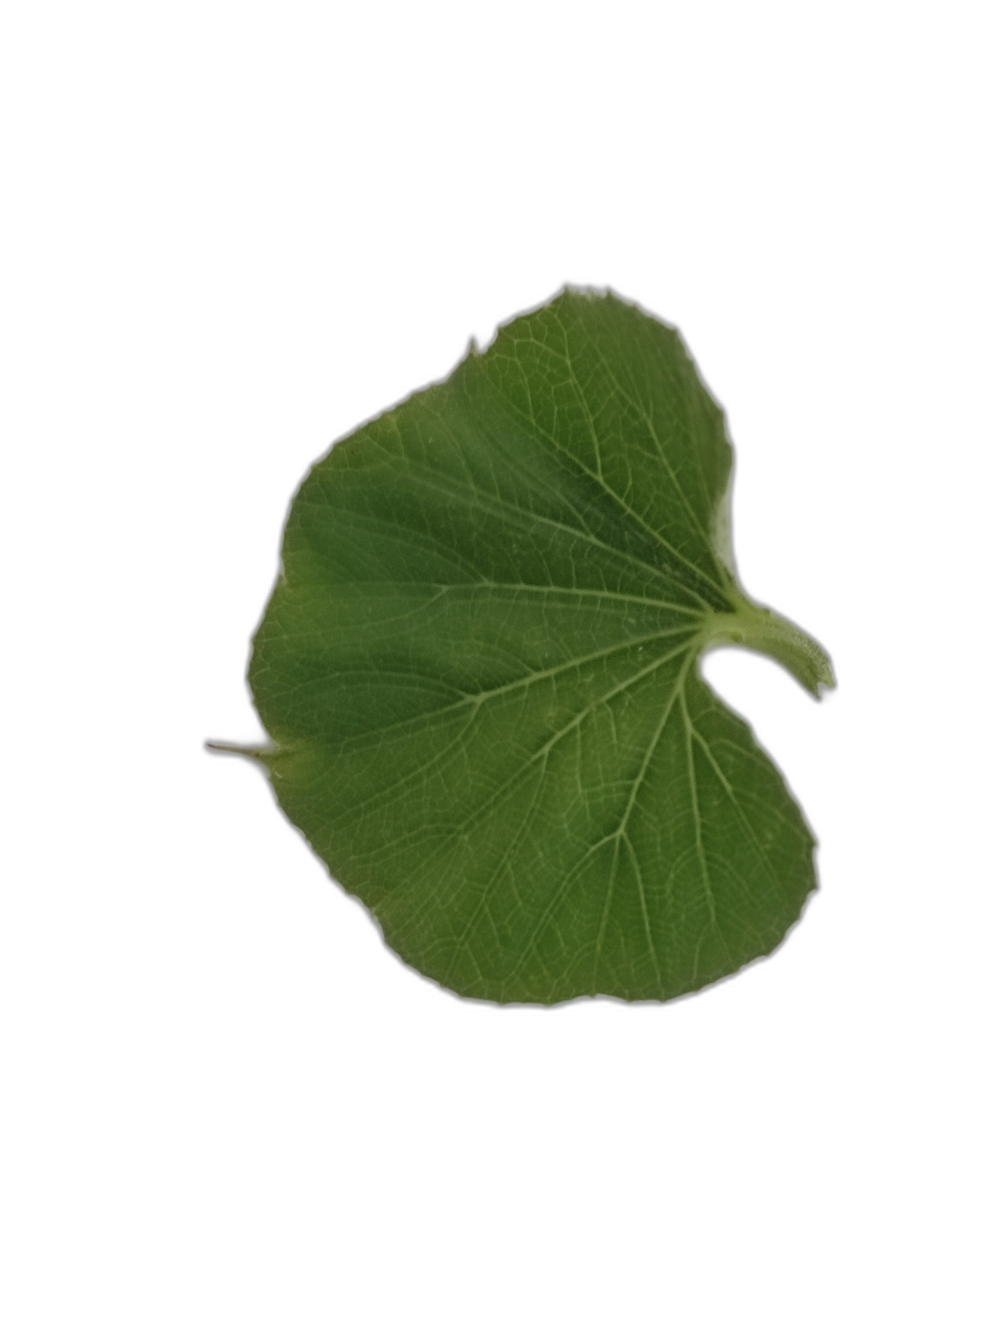
Crop: Bottle Gourd
Label: Healthy